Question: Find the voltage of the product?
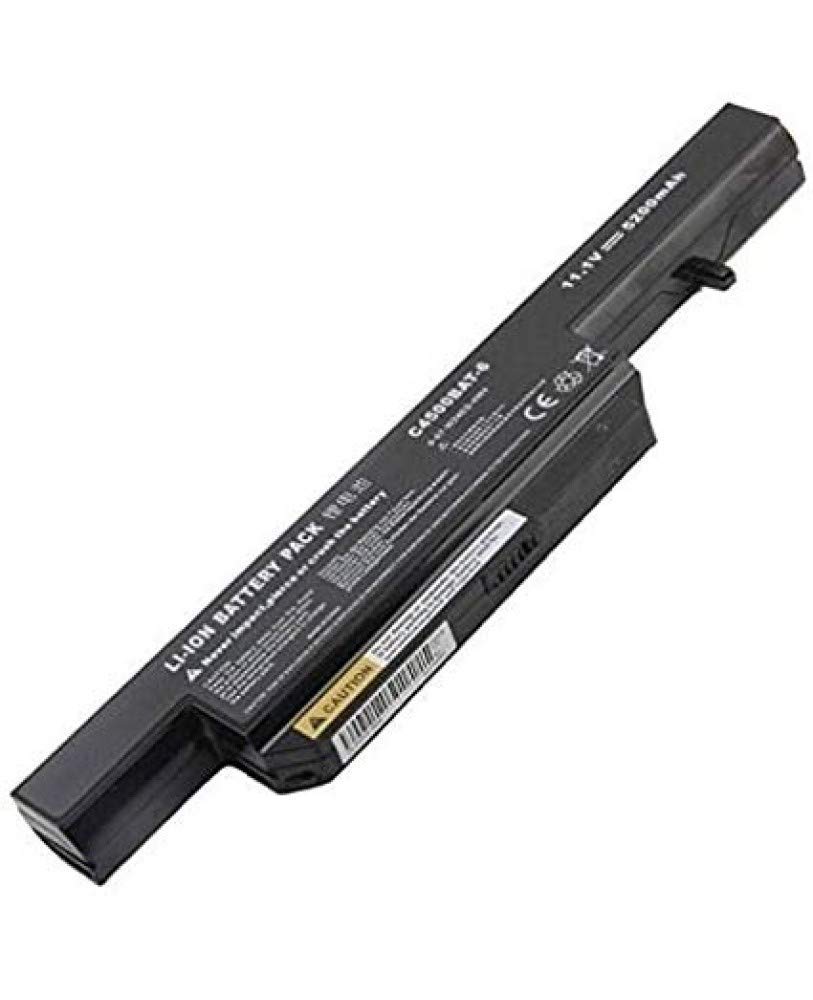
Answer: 11.1 volt